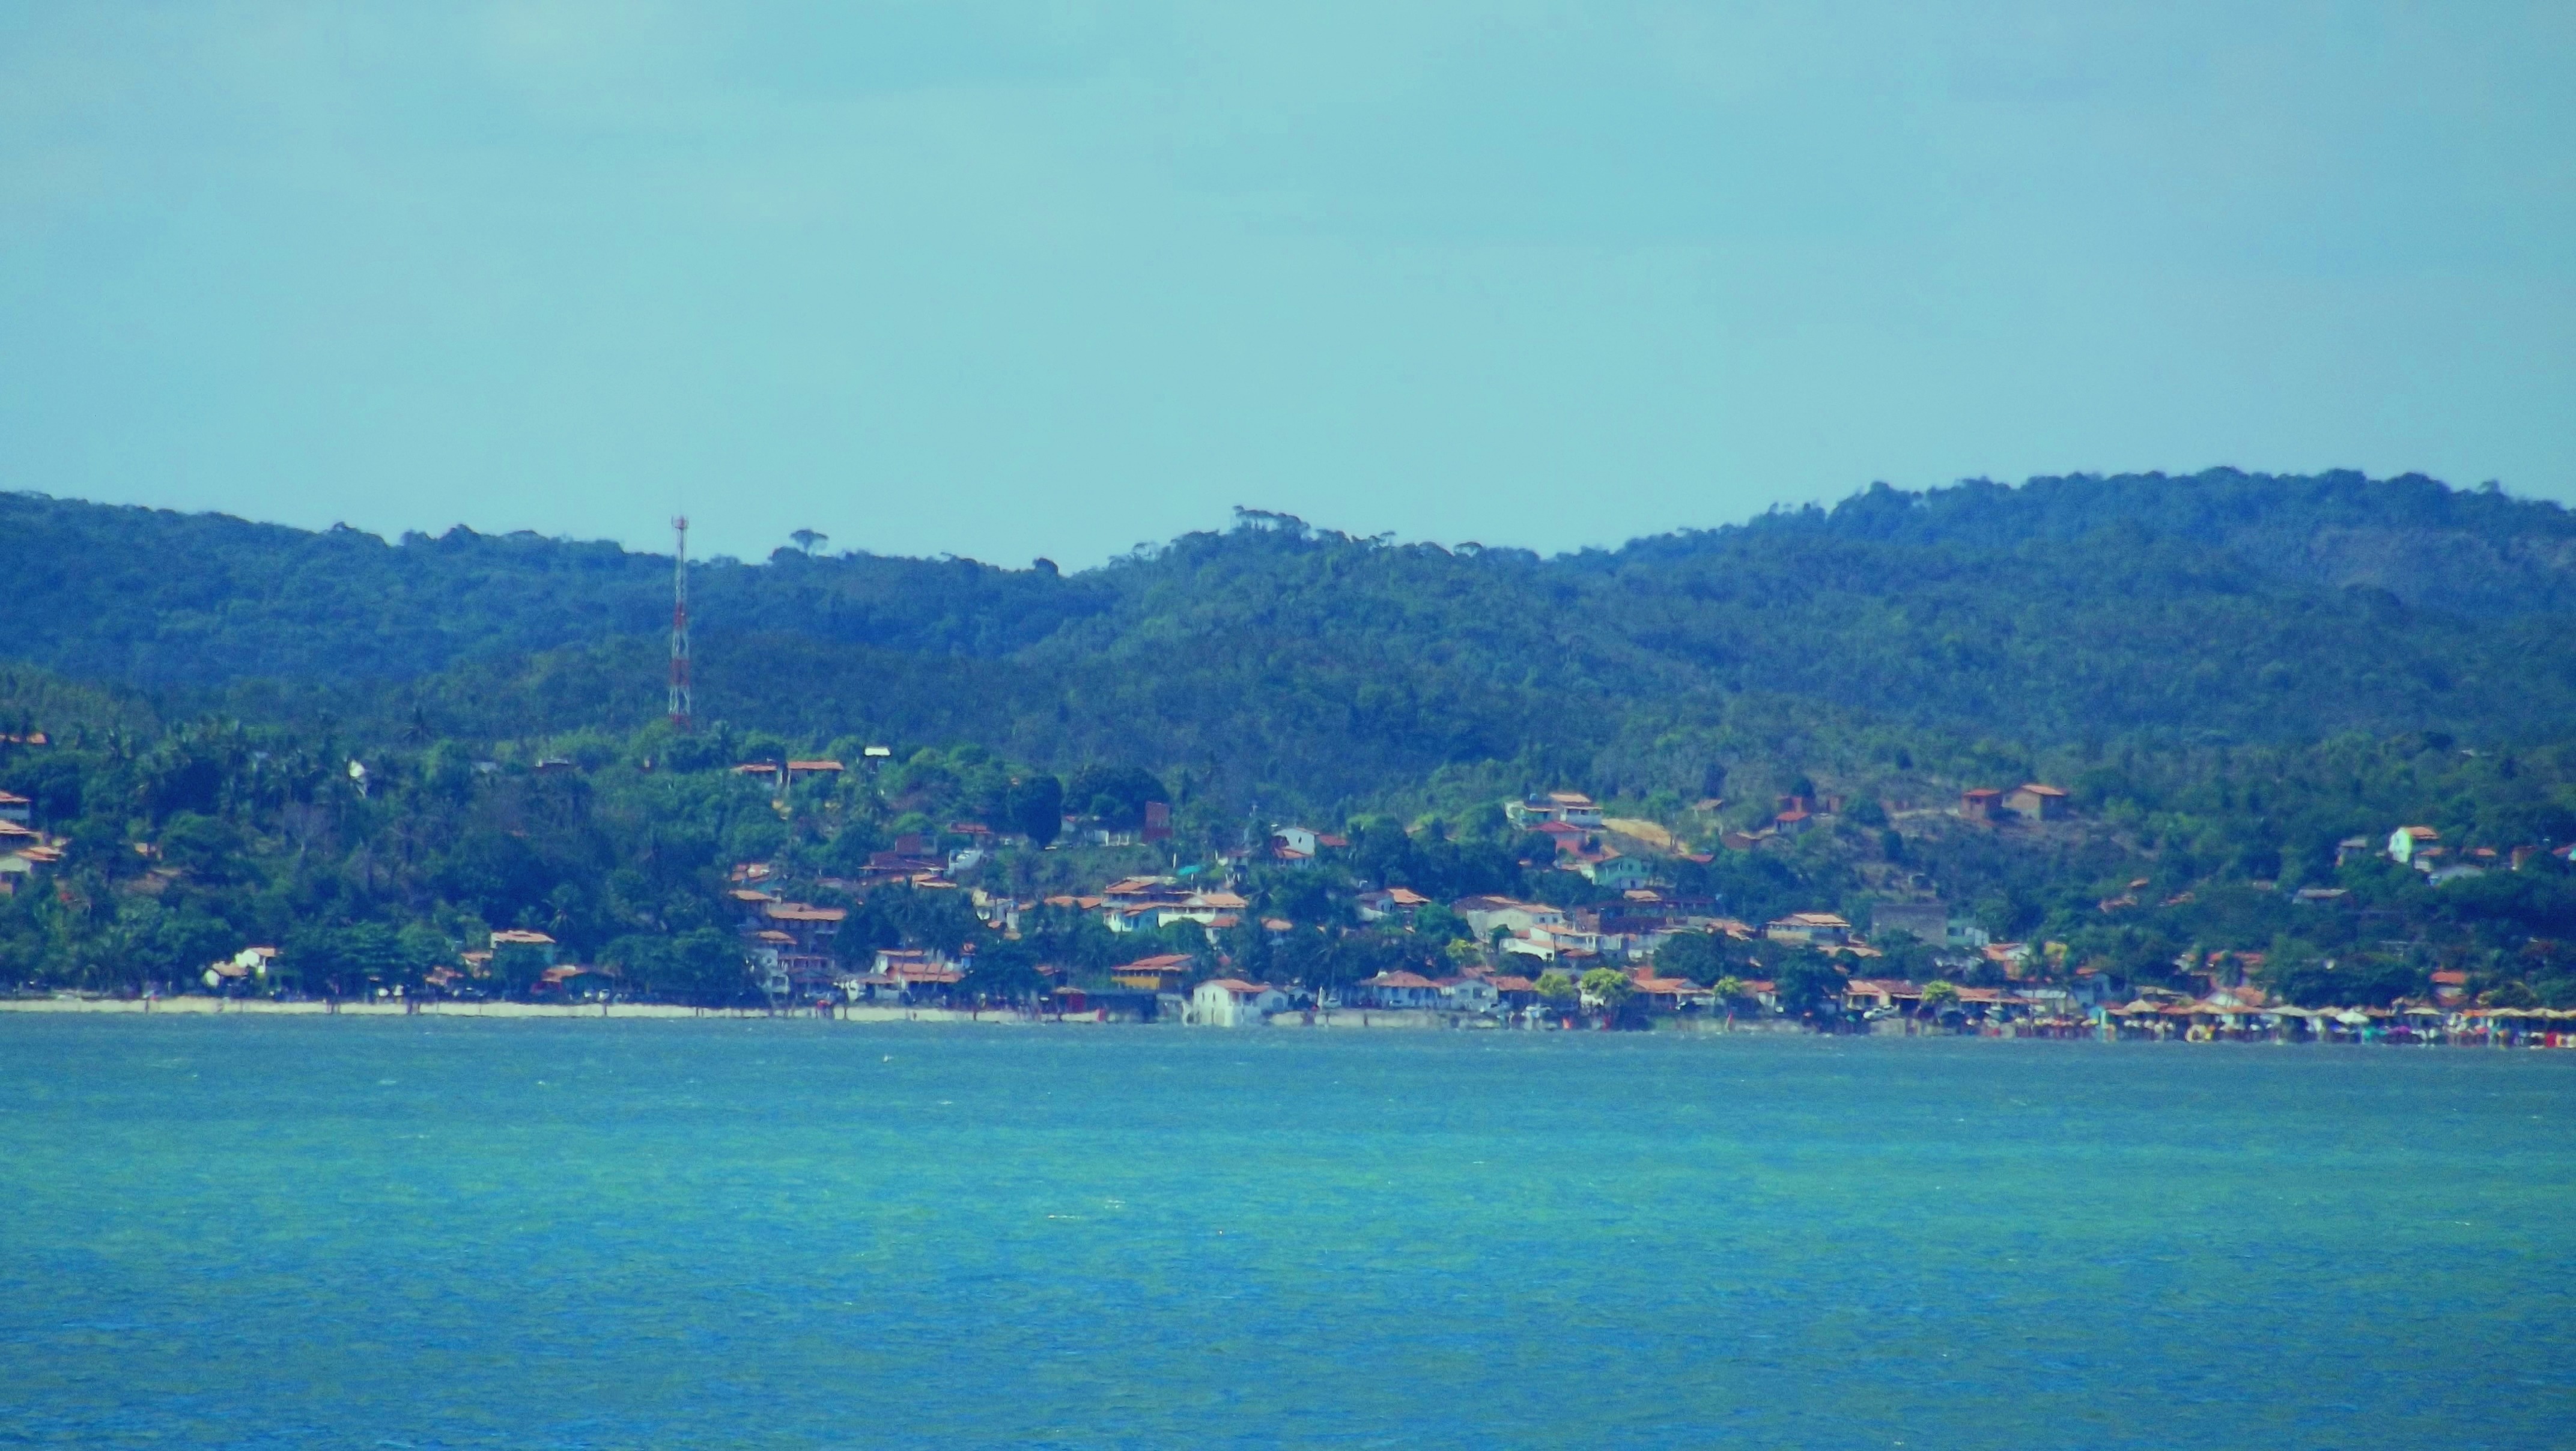
beach, sea, coast, water, ocean, horizon, city, summer, coastline, cove, fisherman, bay, terrain, body of water, clouds, mountains, houses, mar, costa, sol, cape, scenario, landform, geographical feature, sea horizon